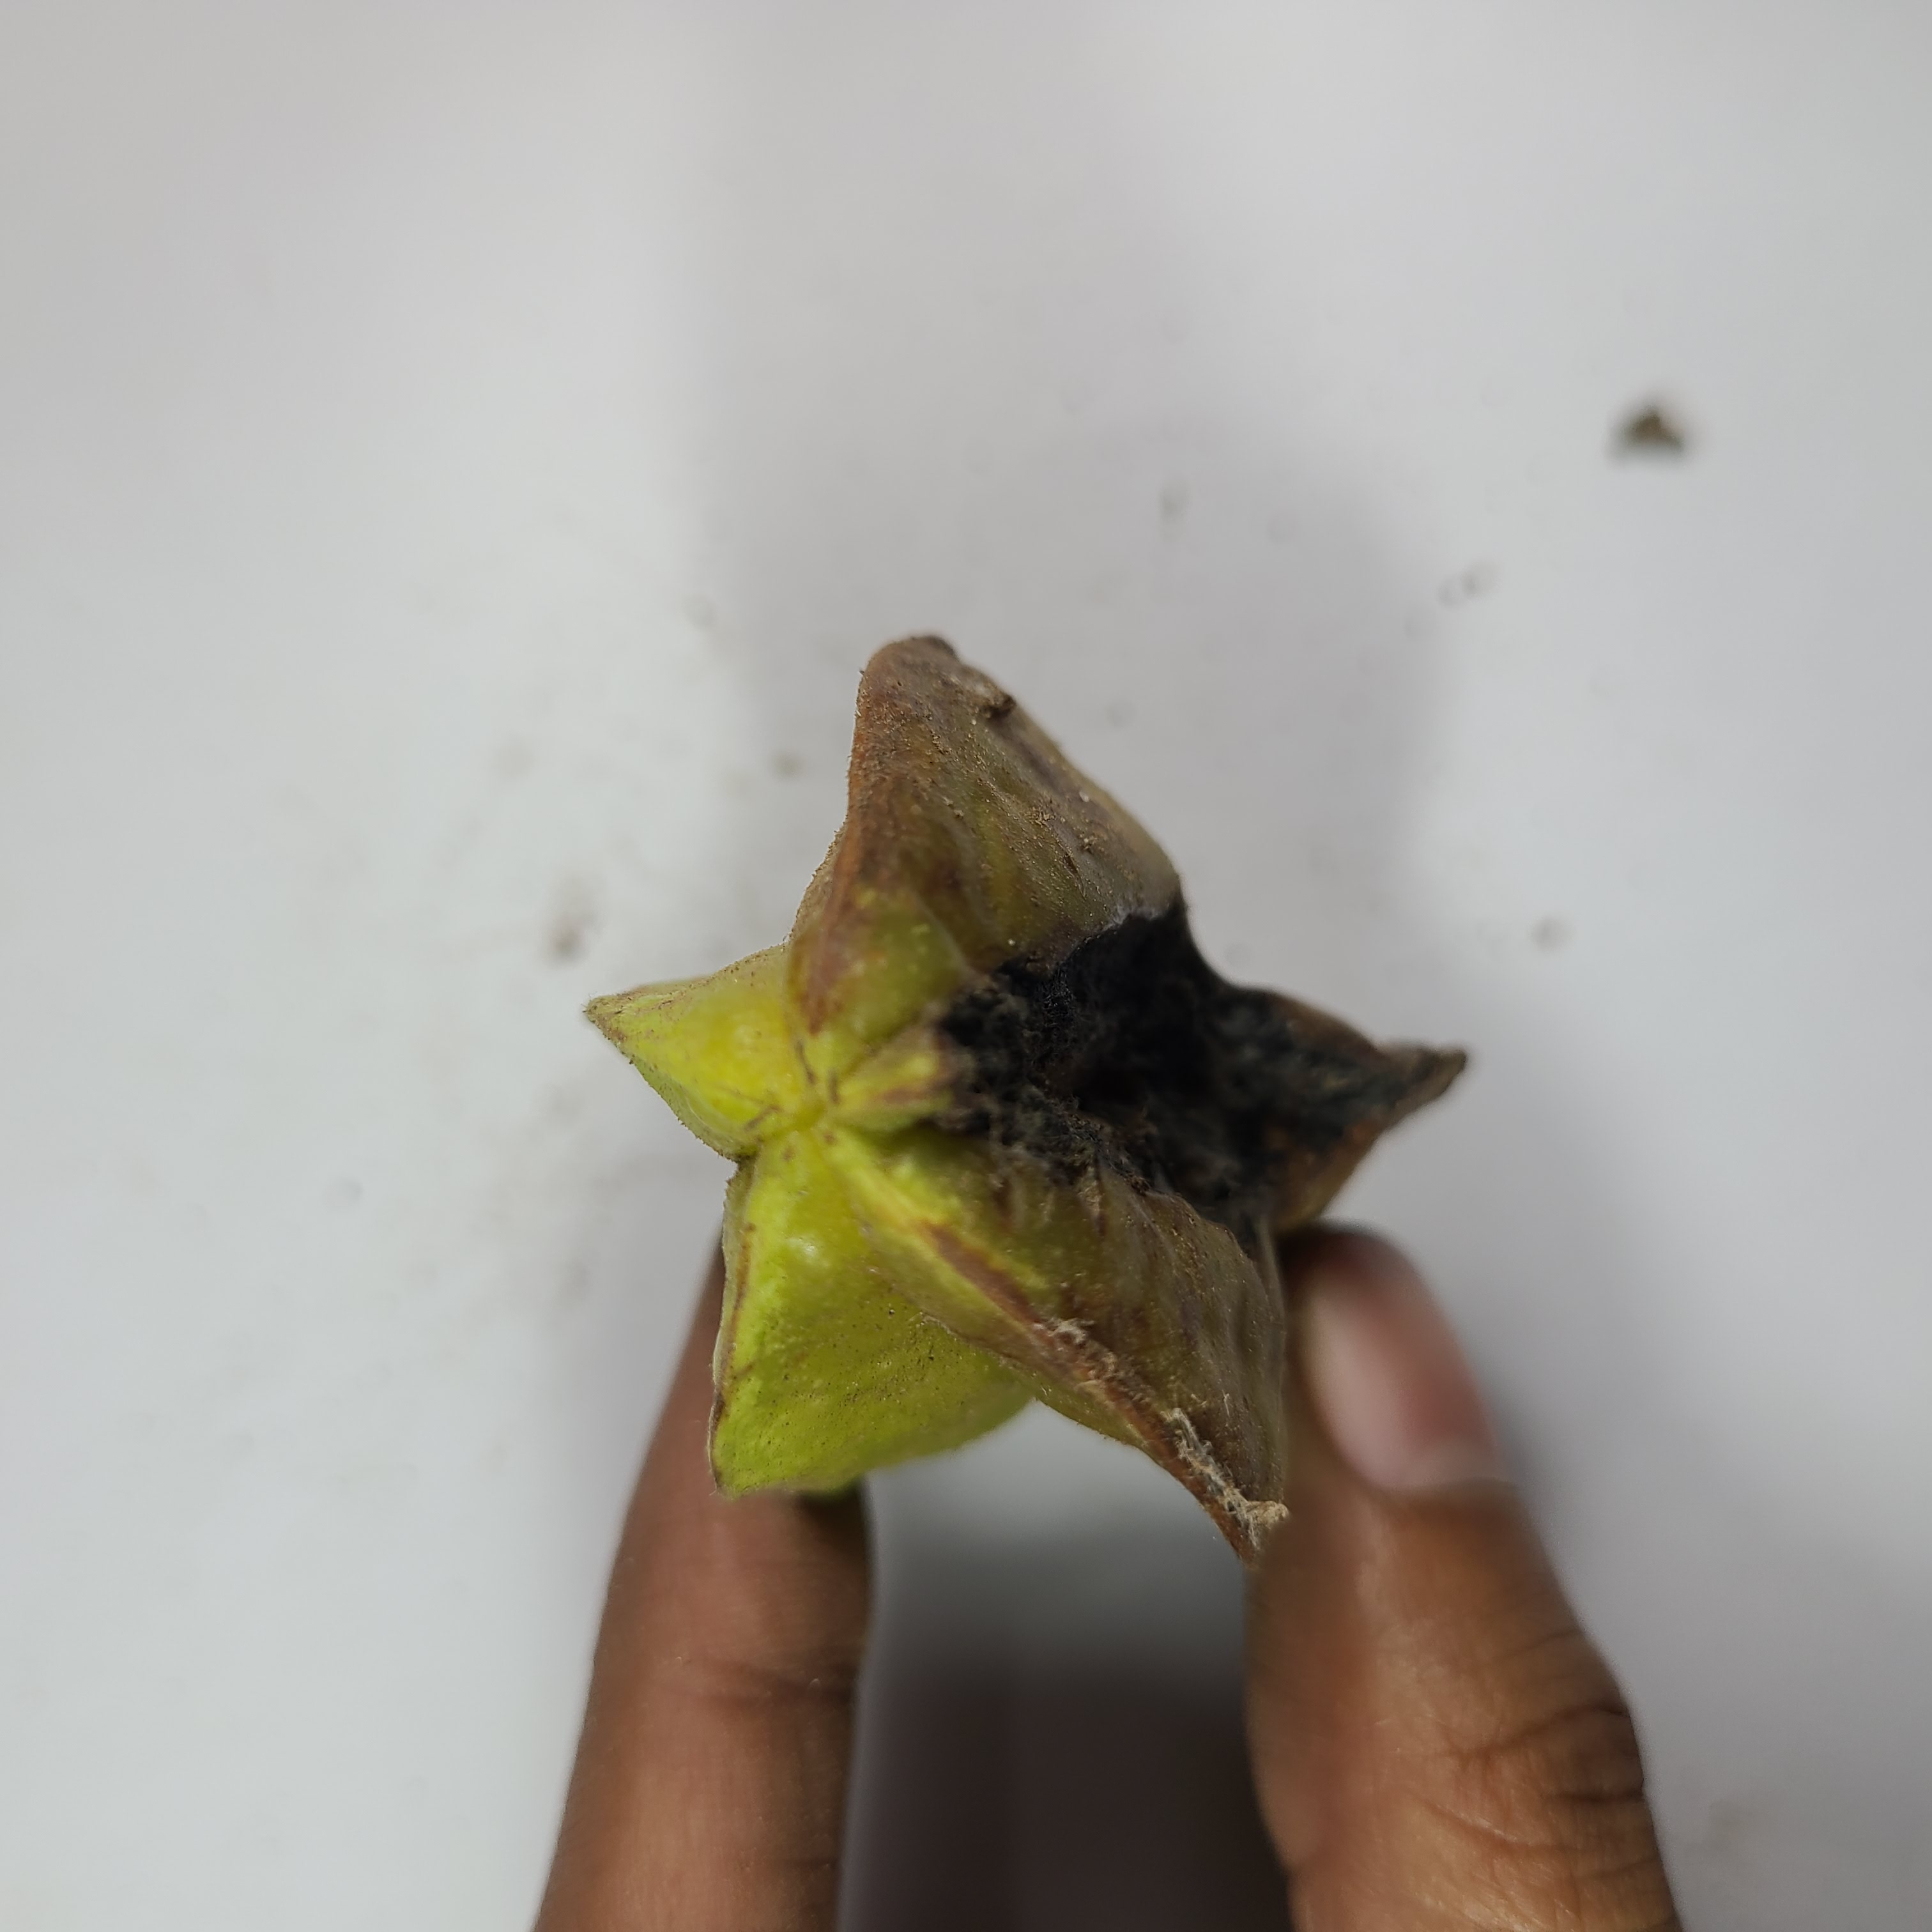
Label: Unhealthy Fruits